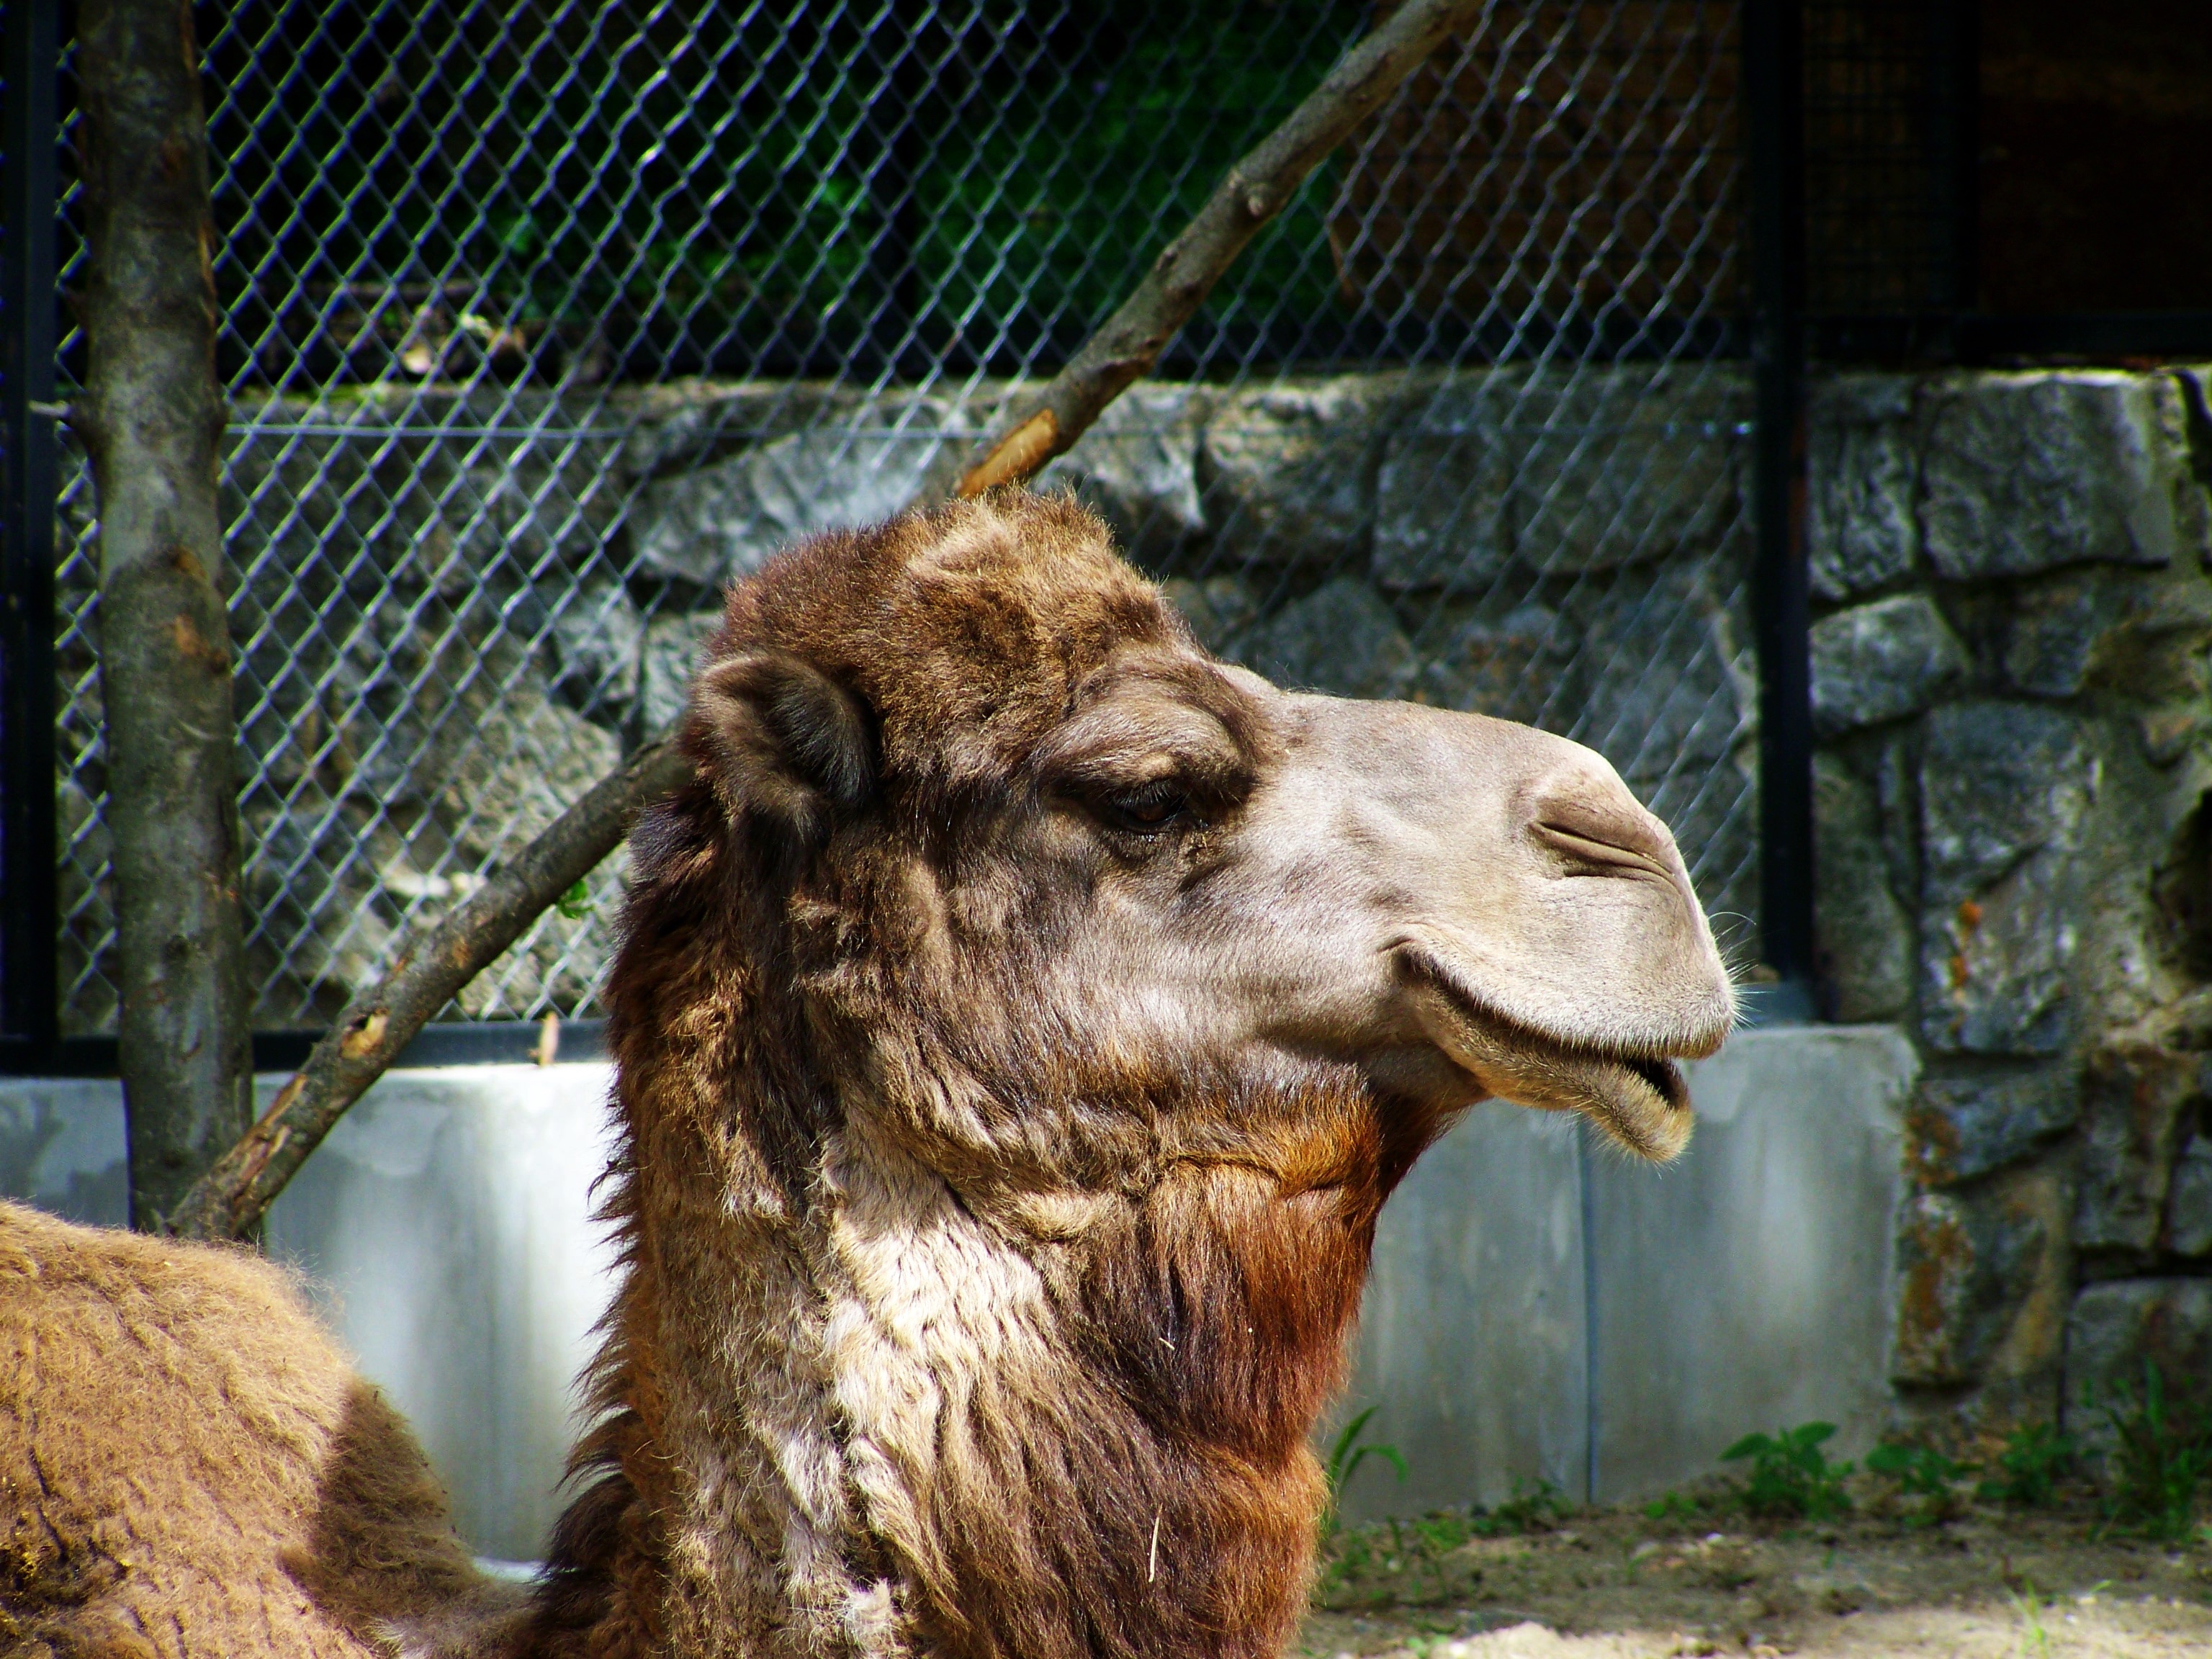
animal, wildlife, zoo, mammal, fauna, ungulates, camel portrait